Notre Dame–USC football rivalry

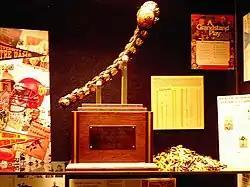
The First Jeweled Shillelagh, awarded to the winner of the annual USC vs. Notre Dame game.

The Jeweled Shillelagh (shi-LAY-lee) is the trophy awarded to the winner of the annual Notre Dame–USC football rivalry game. The shillelagh, an Irish club, is made of oak or blackthorn saplings from Ireland. On the end of the club is engraved the following: "From the Emerald Isle." The trophy was introduced in 1952 to commemorate the first game in the series played on December 4, 1926. The trophy was donated by the Notre Dame Alumni Club of Los Angeles, stating that "this shillelagh will serve to symbolize in part the high tradition, the keen rivalry, and above all the sincere respect which these two great universities have for each other."